Anqing

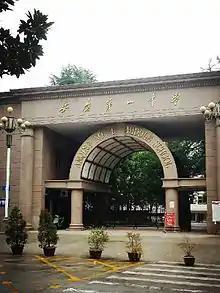
Anqing No. 1 Middle School

Anqing is approximately 50.5% male and 49.5% female, of which there are a higher proportion of male children and female adults. It has an urban population of around 2.3 million and a rural population of 1.9 million, which is 55.5% and 44.5% respectively. The largest age demographic of the people in Anqing is between 50–59 years, which represents a general aging of the population, leaving not many children left. This can be seen in the rest of China as well.